Wyatt's rebellion

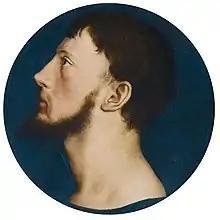
Portrait of Thomas Wyatt the Younger by Hans Holbein the Younger, circa 1540–42

Wyatt's Rebellion was a limited and unsuccessful uprising in England in early 1554 led by four men, one of whom was Thomas Wyatt the Younger. It was given its name by the lawyer at Wyatt's arraignment, who stated for the record that "this shall be ever called Wyatt's Rebellion". The rebellion arose out of concern over Queen Mary I's determination to marry a foreigner, Philip II of Spain, and to return England to the Catholic Church and papal authority. The uprising failed, with consequences for the rebels that ranged from death to forgiveness.